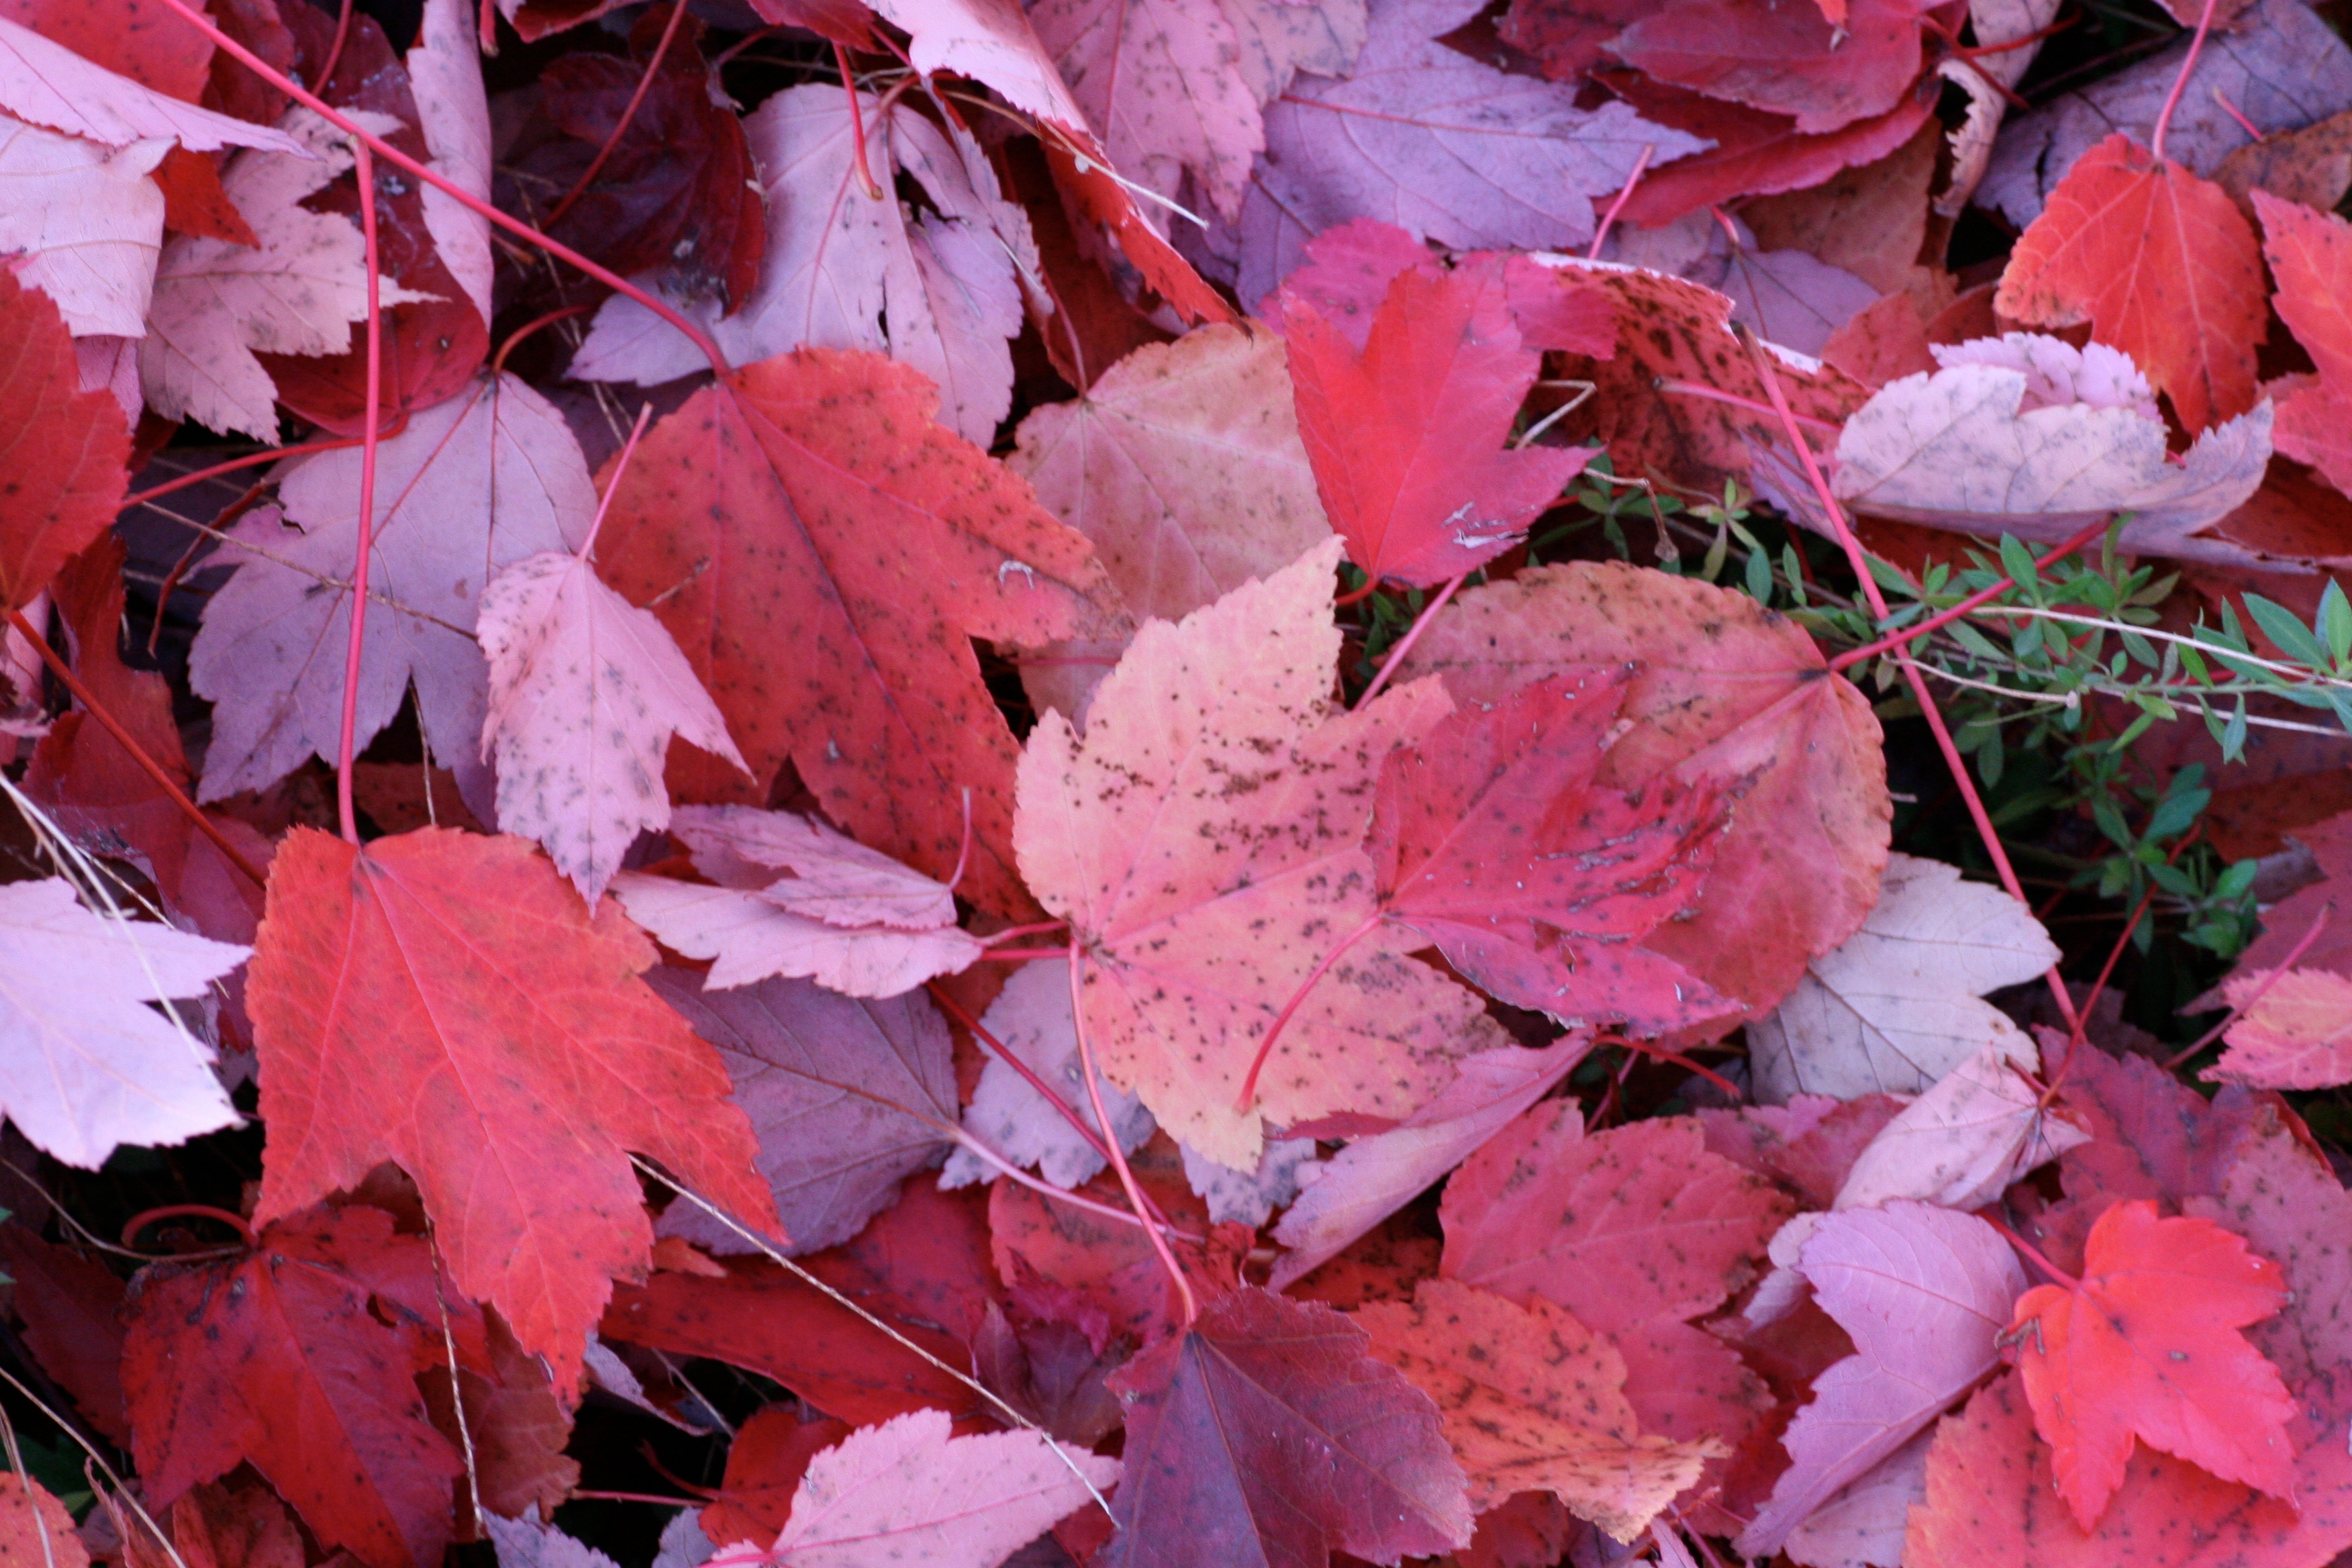
tree, plant, leaf, flower, petal, red, autumn, season, maple tree, shrub, flowering plant, annual plant, woody plant, land plant